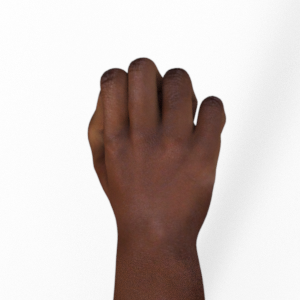
Label: rock